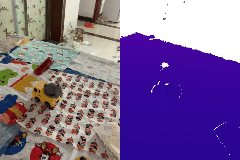
Label: truck